This Is Us season 1

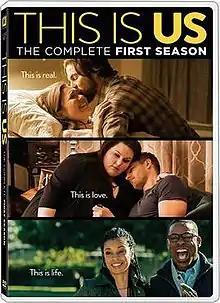
DVD cover

This Is Us (season 1) is the first season of the American family drama television series "This Is Us", created by Dan Fogelman and produced for the NBC network. The season consists of 18 episodes and aired from September 20, 2016, to March 14, 2017. The season received widespread acclaim for its storytelling, character development, and emotional resonance, with a Metacritic score of 76 and a 91% approval rating on Rotten Tomatoes. The season is produced by Rhode Island Ave. Productions, Zaftig Films, and 20th Century Fox Television, with Fogelman and Don Todd serving as showrunners.